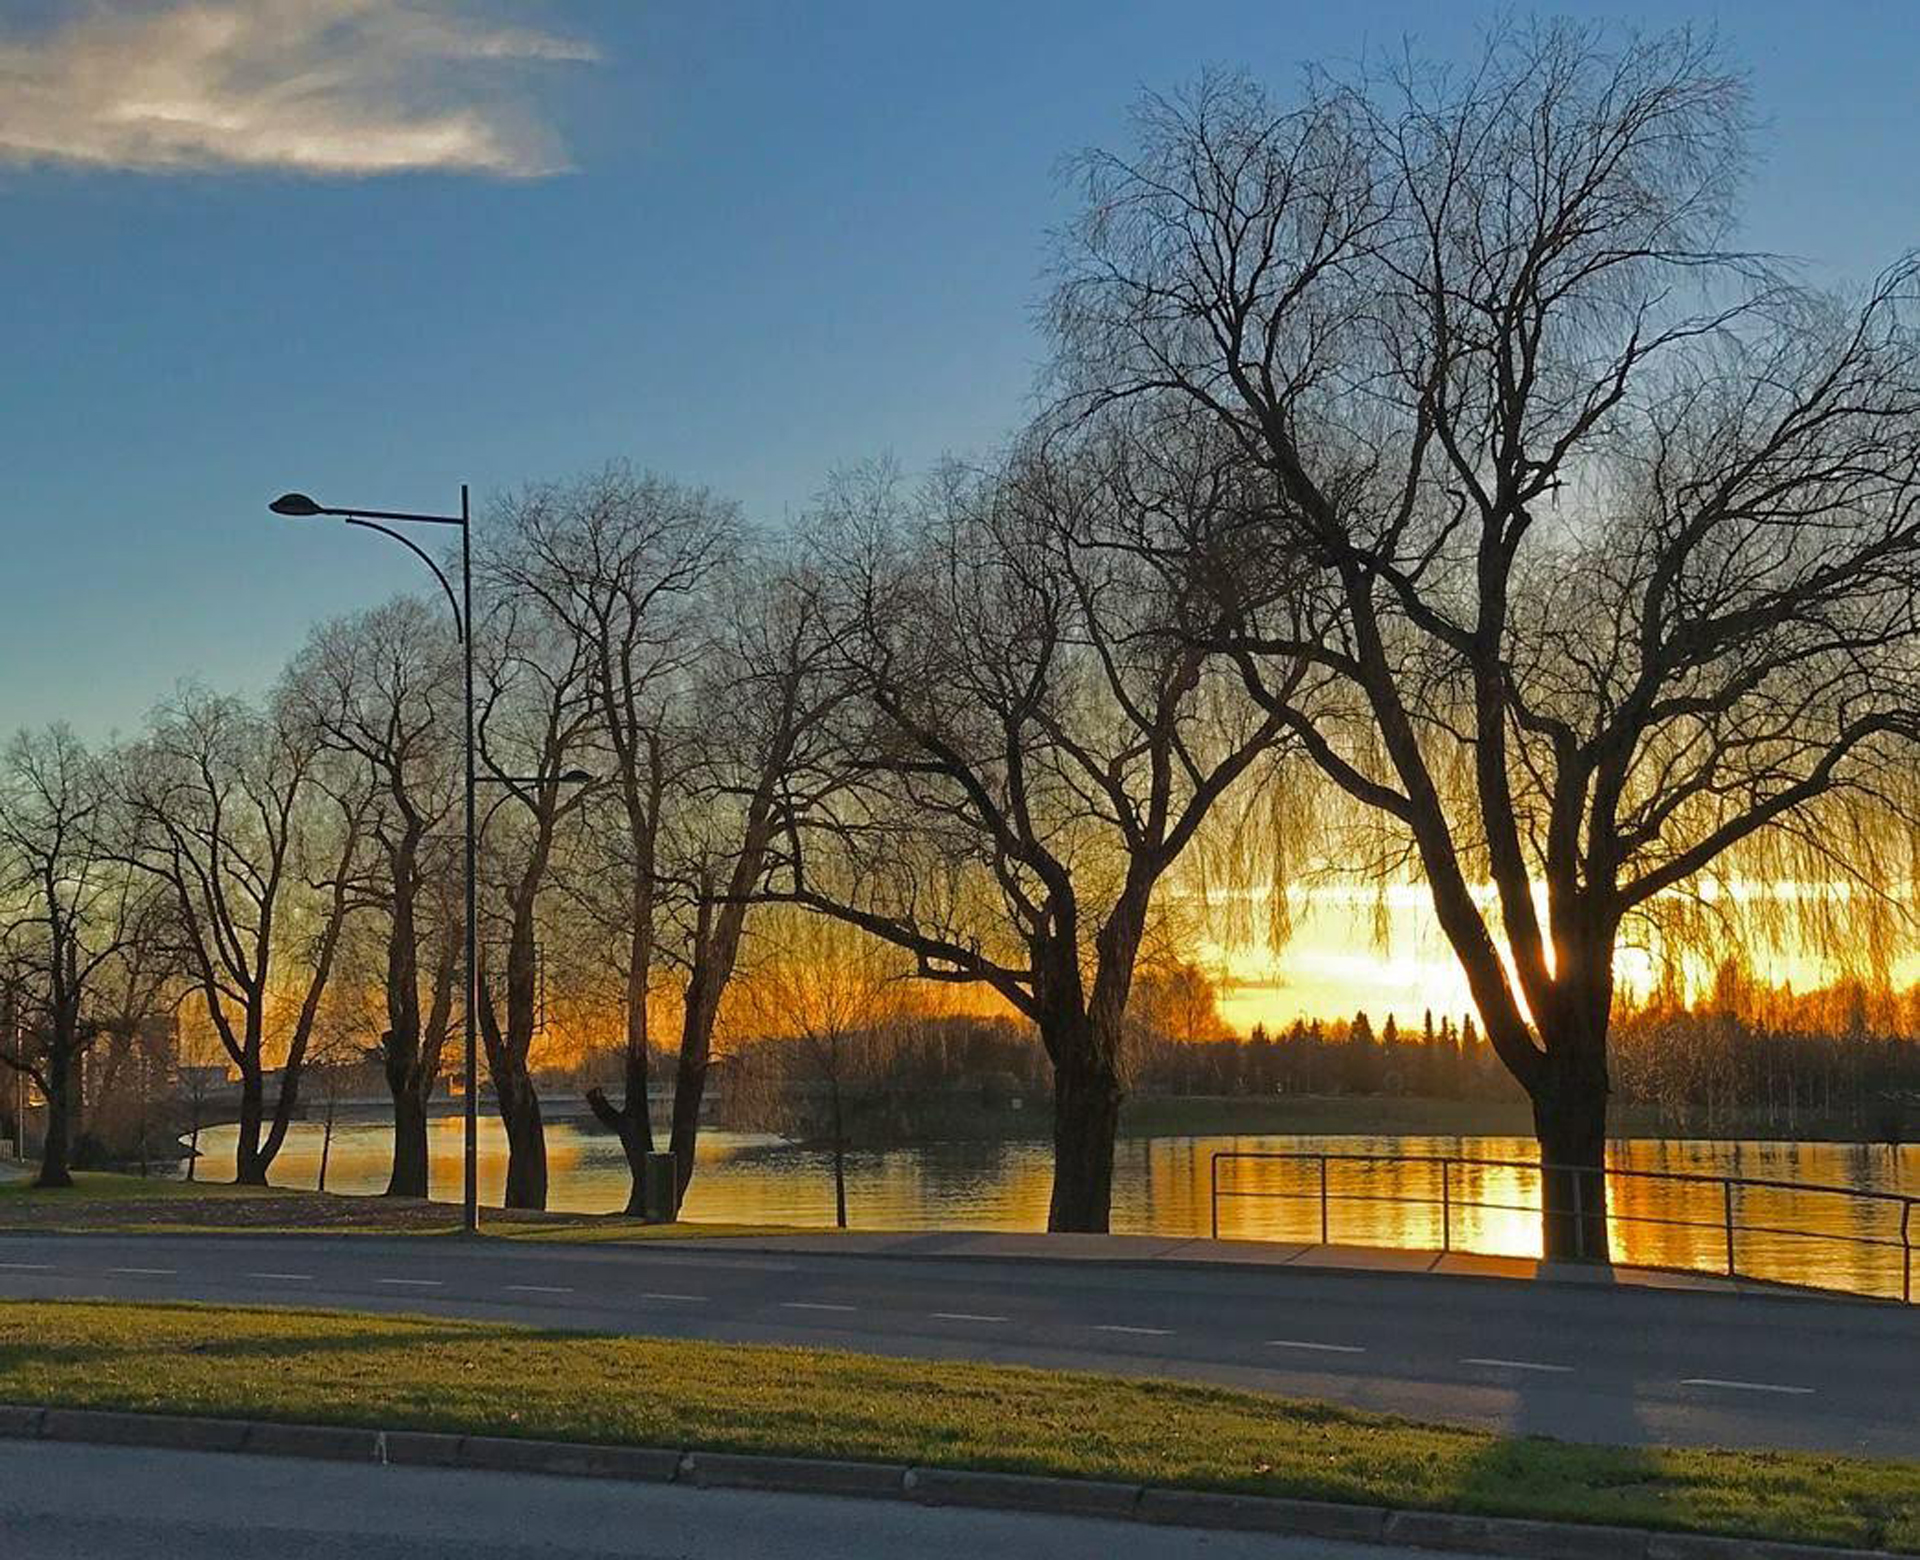
autumn, sky, tree, nature, natural landscape, evening, morning, sunset, branch, yellow, cloud, woody plant, dusk, sunlight, atmosphere, winter, plant, horizon, grass, sunrise, landscape